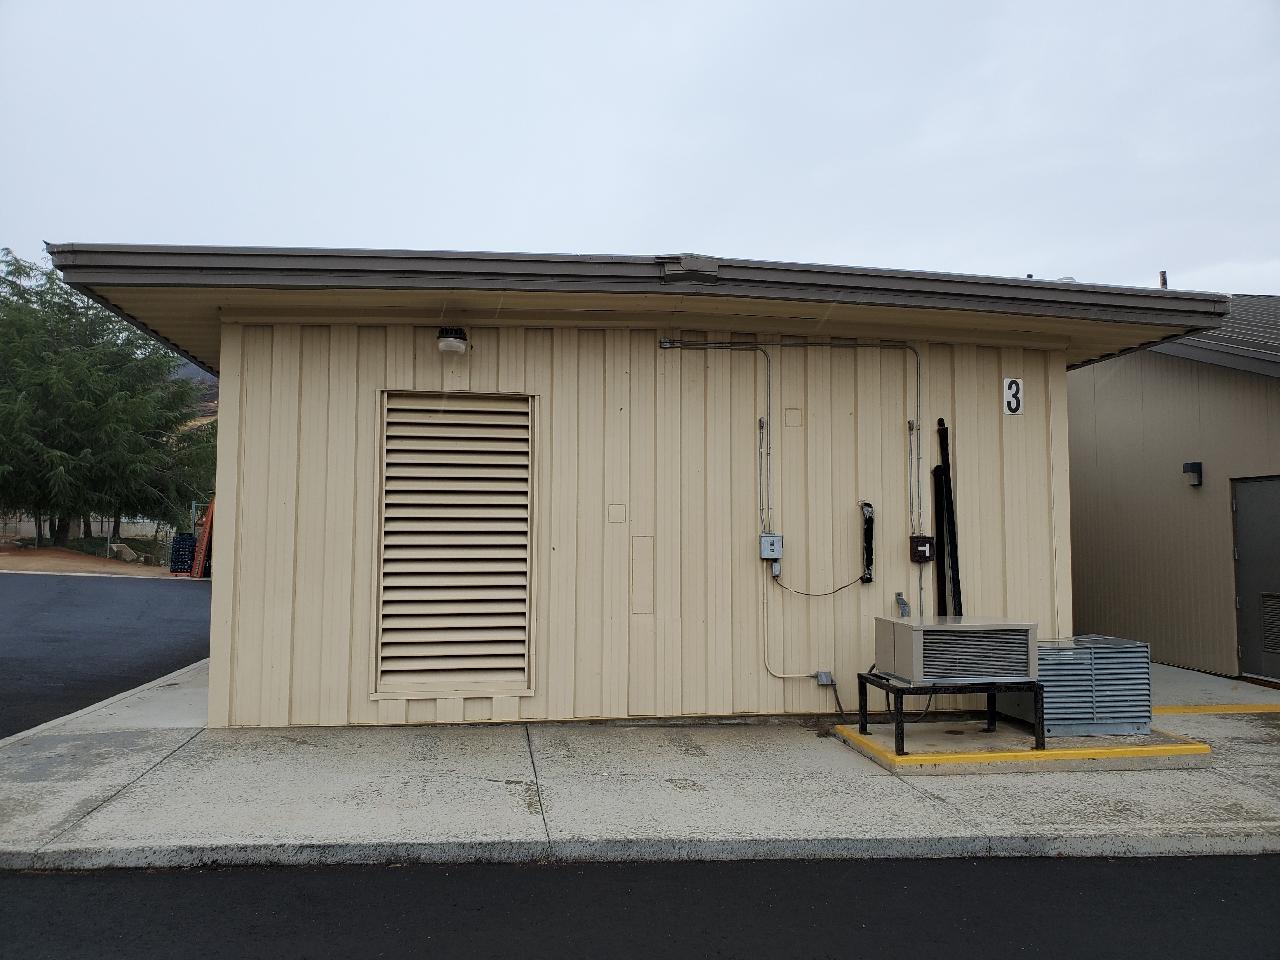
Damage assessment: no_damage